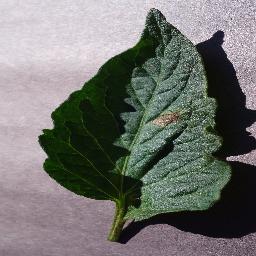
Label: Tomato___Early_blight